Uline

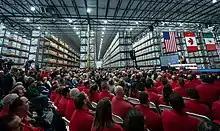
Uline workers at a warehouse in Pleasant Prairie listen to US Vice President Mike Pence speak on the USMCA free trade agreement in 2019

Elizabeth and Richard Uihlein are major donors to conservative and Republican causes. The company and its employees have also extensively donated to conservative and Republican-affiliated political action committees; they were among the largest contributors to political campaigns during the 2020 election cycle, contributing over $31 million before June 2020.